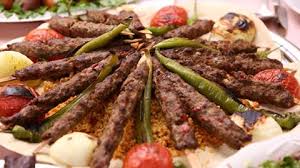
Yemek: kebap